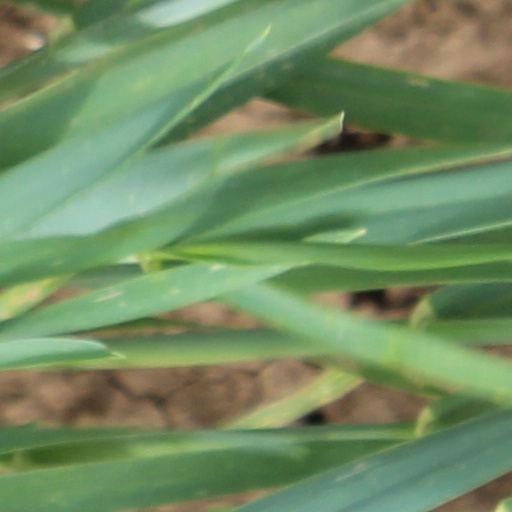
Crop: wheat